Section 28

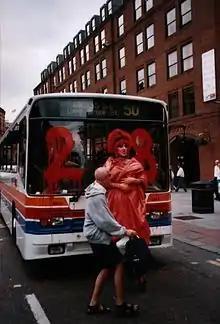
Activists target a bus operated by Brian Souter's Stagecoach company at a rally in Albert Square, Manchester, on 15 July 2000.

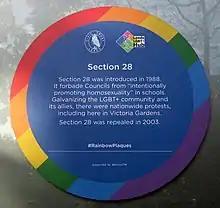
Rainbow plaque marking the location of protests against Section 28 in Victoria Gardens, Leeds

The implementation of Section 28 divided the Conservative Party, heightening tensions between party modernisers and social conservatives. In 1999, Conservative leader William Hague controversially sacked frontbencher Shaun Woodward for refusing to support the party line for Section 28's retention. Woodward then defected to the Labour Party in opposition to the Conservatives' continued support of Section 28. His dismissal also prompted Steven Norris and Ivan Massow to speak out against both Hague's decision to sack Woodward, and against Section 28. Ivan Massow, an openly gay man, defected to the Labour Party in August 2000.